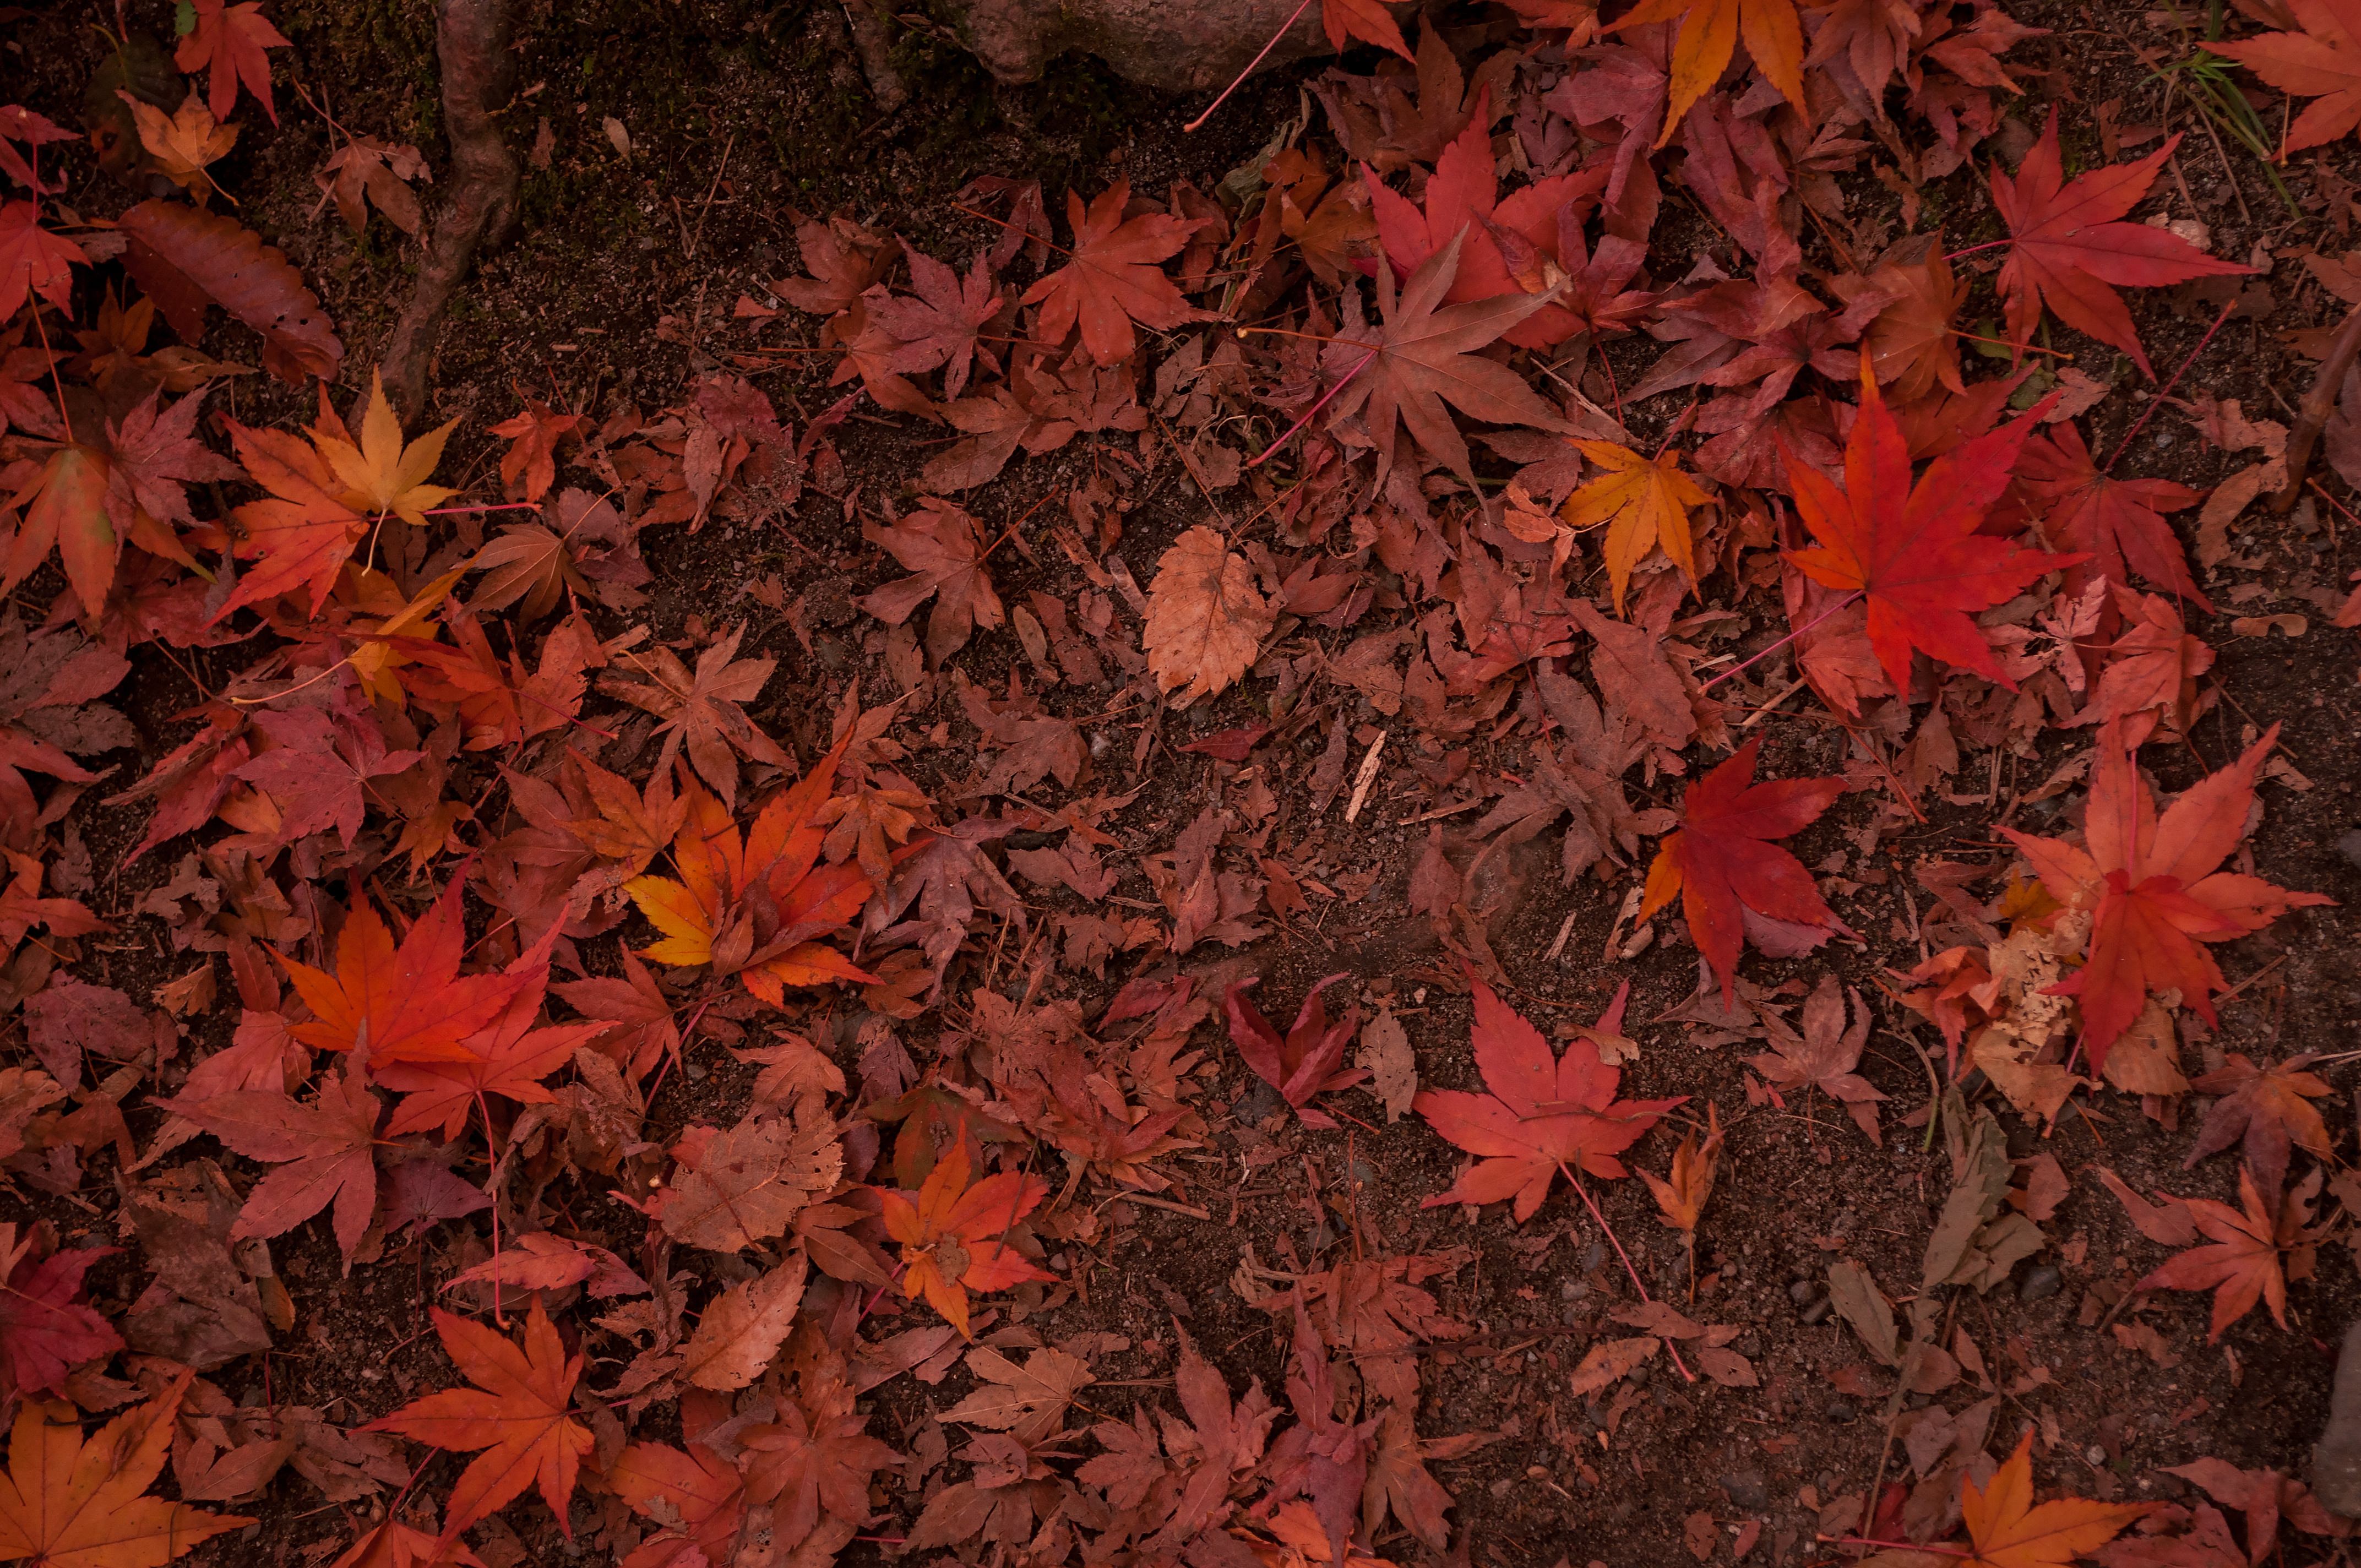
leaf, deciduous, red, maple leaf, tree, orange, Black maple, plant, sweet gum, autumn, brown, woody plant, maple, sky, flower, flowering plant, New Mexico maple, groundcover, Tints and shades, annual plant